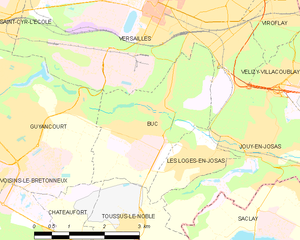
Carte des communes françaises Buc